Ann Dunham

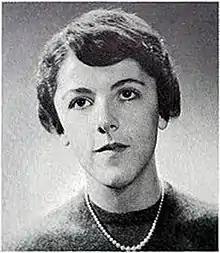
Dunham in 1960

Stanley Ann Dunham (November 29, 1942 – November 7, 1995) was an American anthropologist who specialized in the economic anthropology and rural development of Indonesia. She was the mother of Barack Obama, the 44th president of the United States.